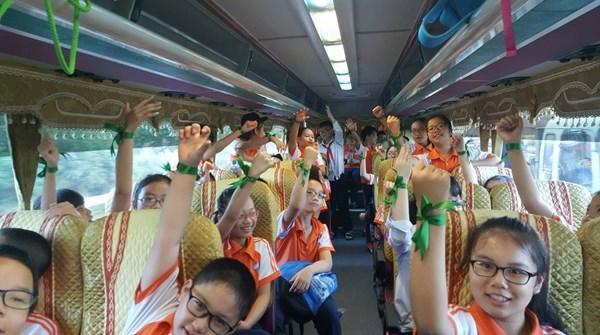
nhóm học sinh đeo trên tay sợi dây màu xanh